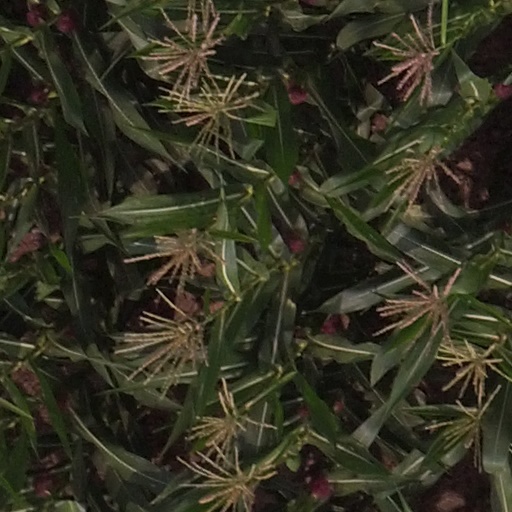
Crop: maize; corn